List of birds of California

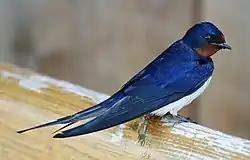
Barn swallow

The family Corvidae includes crows, ravens, jays, choughs, magpies, treepies, nutcrackers, and ground jays. Corvids are above average in size among the Passeriformes, and some of the larger species show high levels of intelligence.